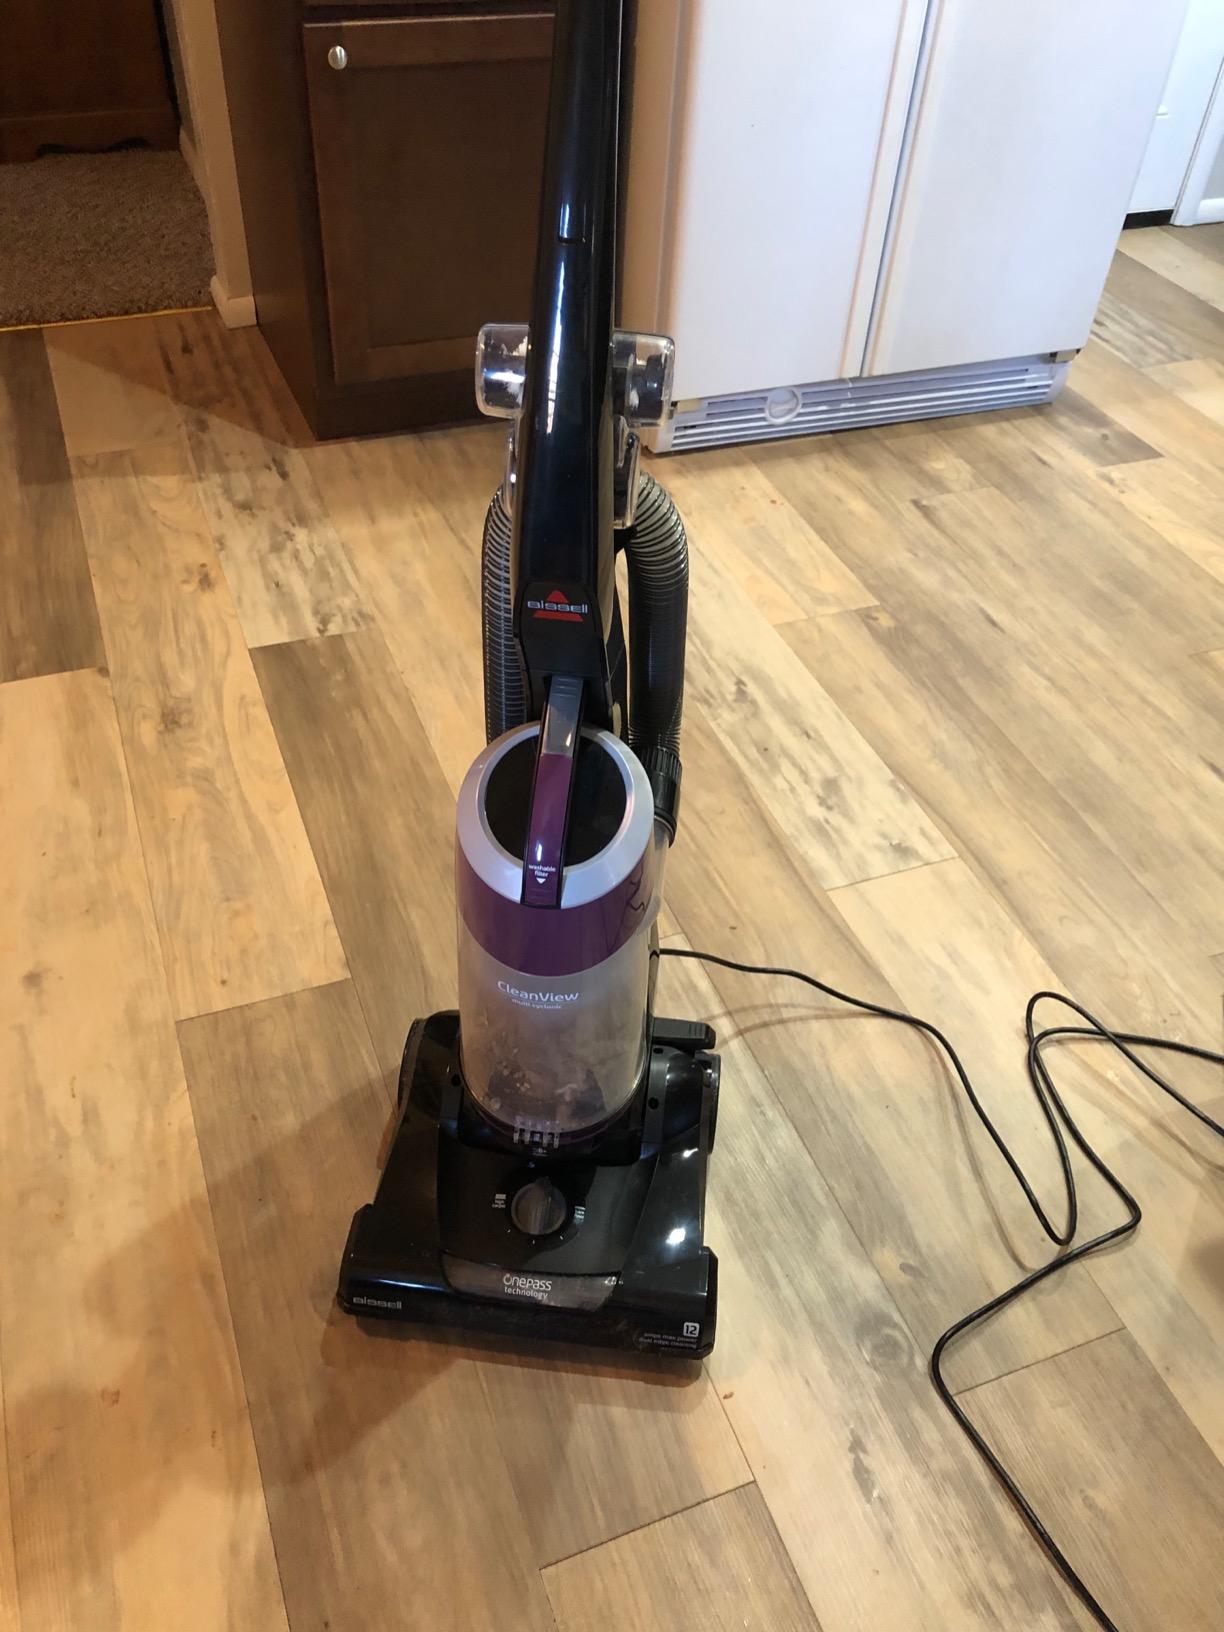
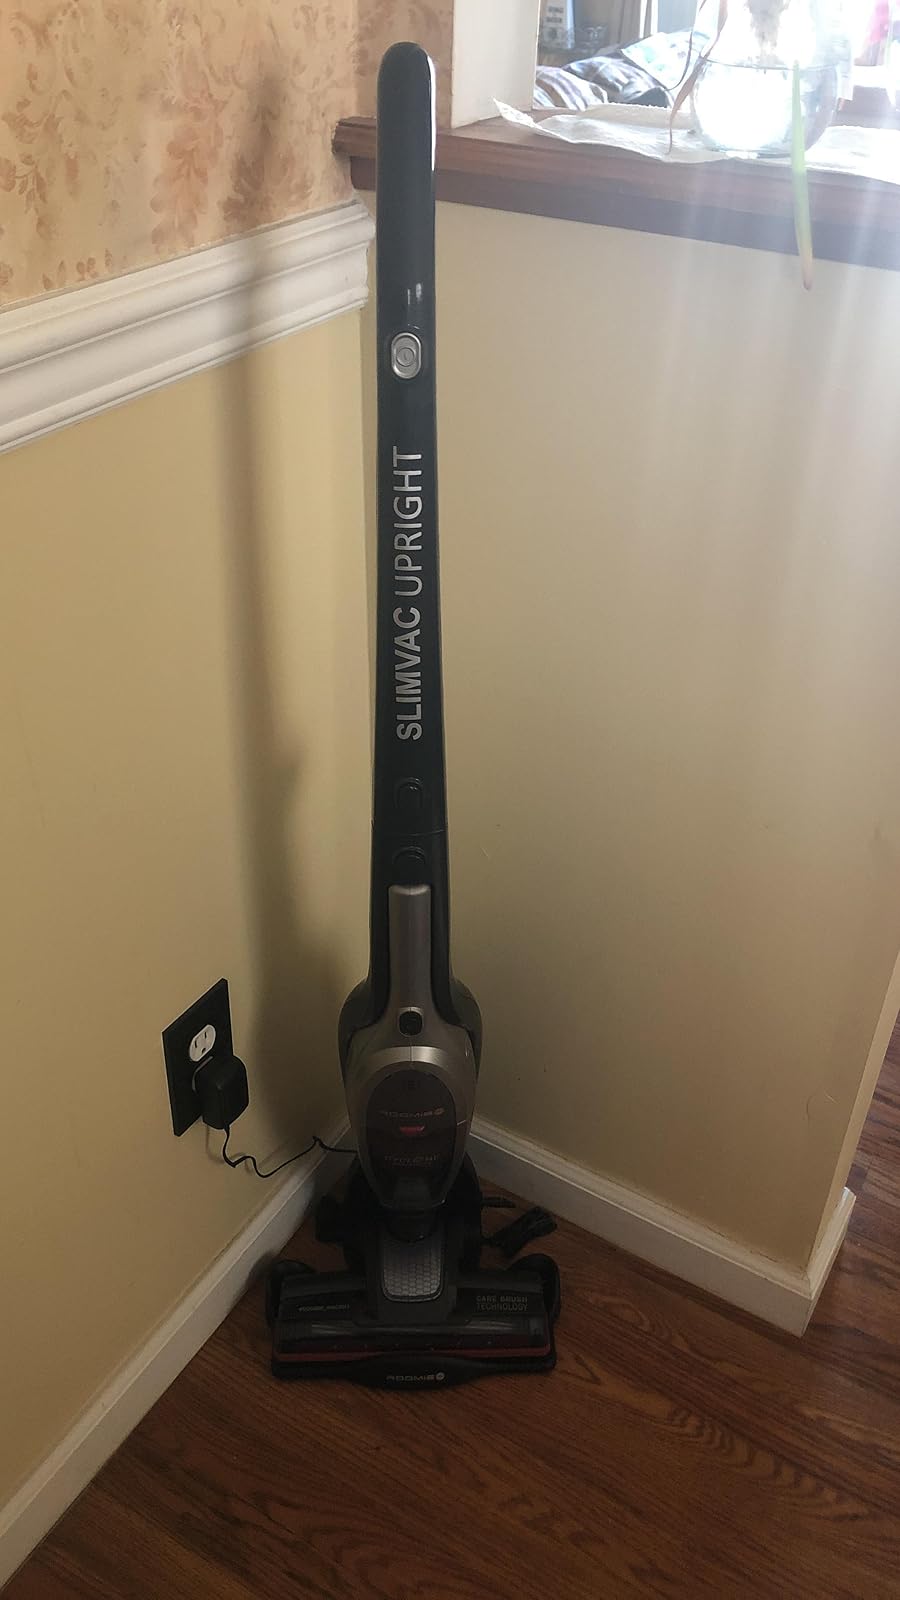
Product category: items_vacuum
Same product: no